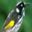
Label: bird